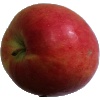
Label: apple_crimson_snow